The Skinny (film)

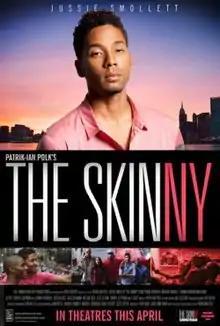

The Skinny is a 2012 American romantic comedy-drama film directed by Patrik-Ian Polk, the creator of the Logo television series, "Noah's Arc". It was released on April 6, 2012, in select theaters.